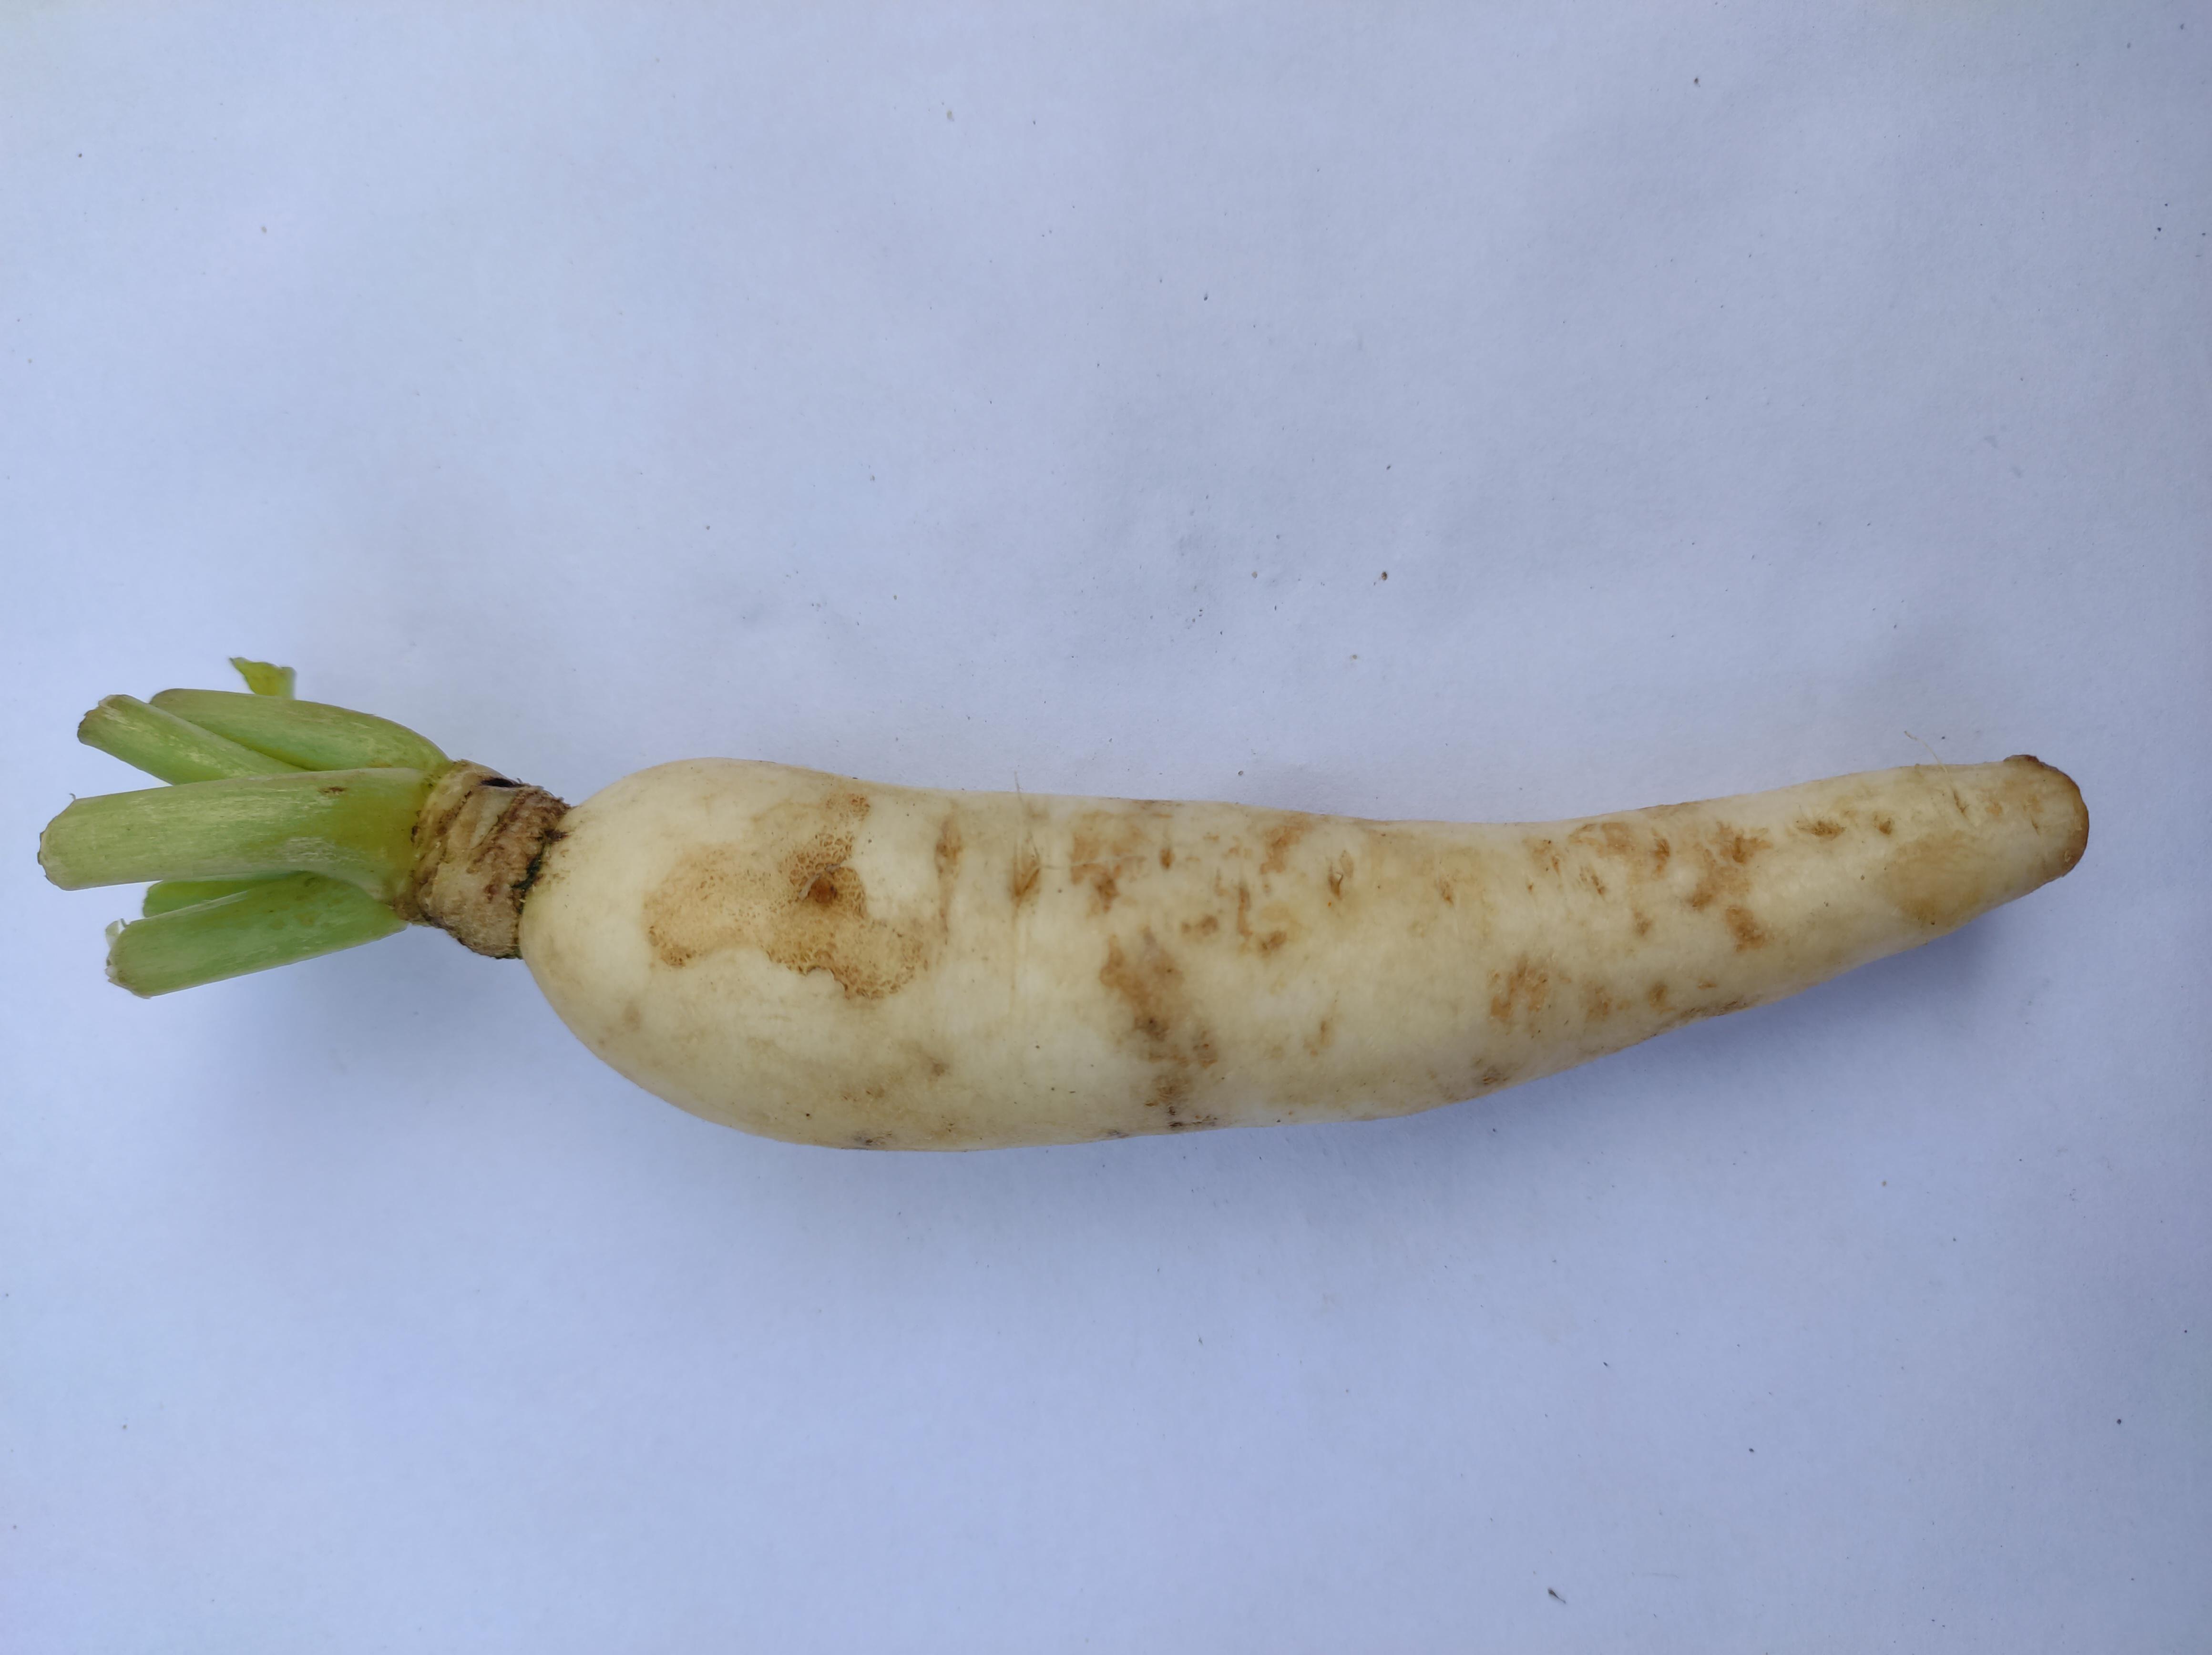
Label: Radish